Answer in natural language. Which object is closer to the camera taking this photo, silver cylindrical cone (highlighted by a red box) or framed landscape painting with airship (highlighted by a blue box)? Choose between the following options: framed landscape painting with airship (highlighted by a blue box) or silver cylindrical cone (highlighted by a red box)
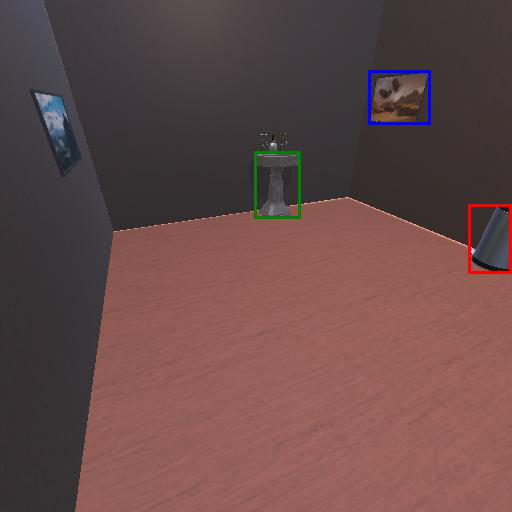
<answer>silver cylindrical cone (highlighted by a red box)</answer>